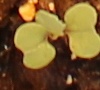
Label: Canola